Cephalic presentation

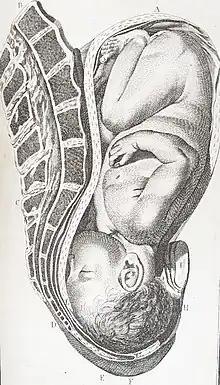
Vertex presentation, occiput anterior, William Smellie, 1792

In obstetrics, a cephalic presentation or head presentation or head-first presentation is a situation at childbirth where the fetus is in a longitudinal lie and the head enters the pelvis first; the most common form of cephalic presentation is the vertex presentation, where the occiput is the leading part (the part that first enters the birth canal). All other presentations are abnormal (malpresentations) and are either more difficult to deliver or not deliverable by natural means.